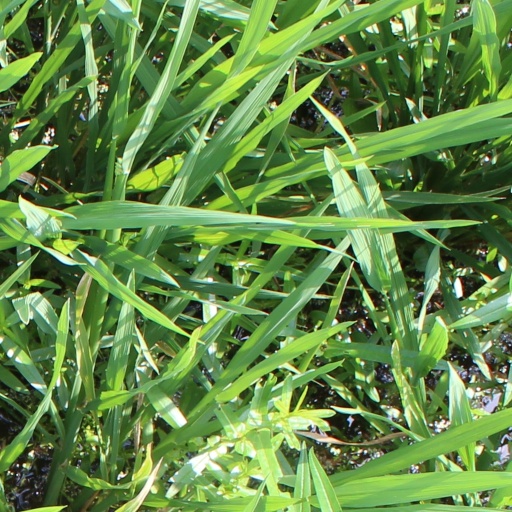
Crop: rice